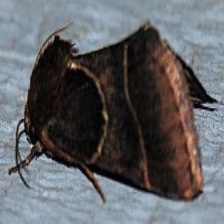
Species: ARCIGERA FLOWER MOTH